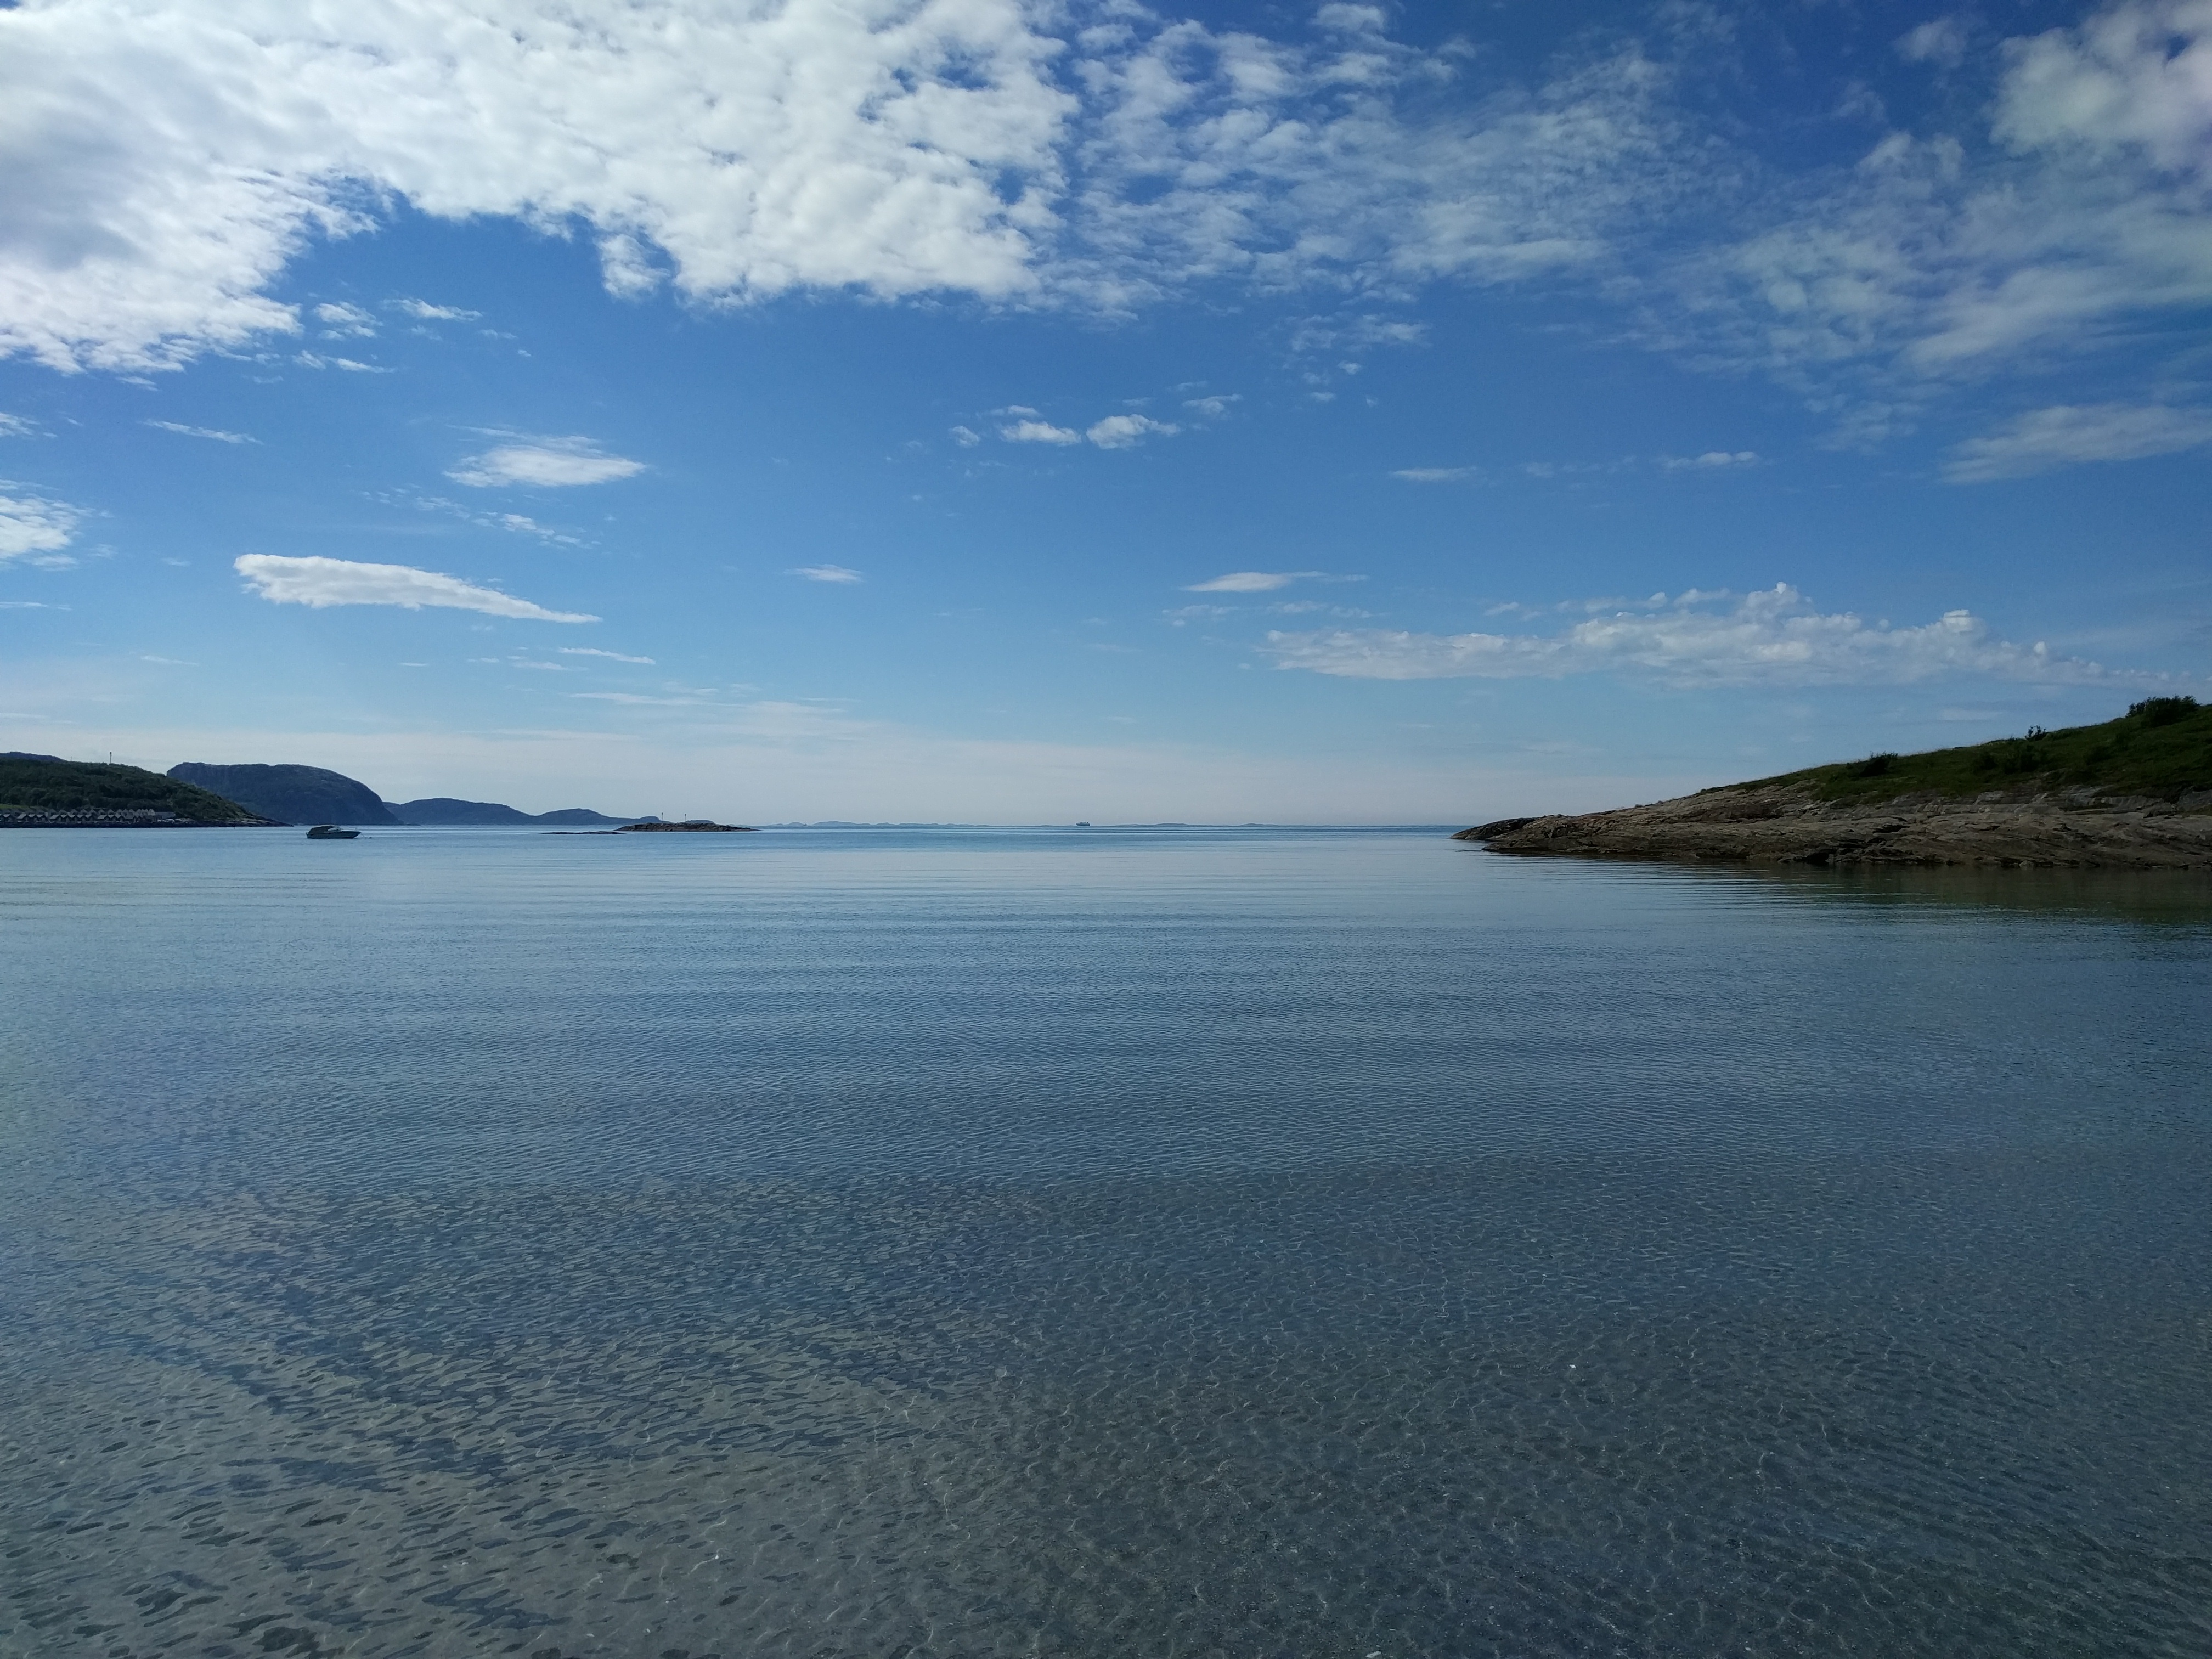
beach, landscape, sea, coast, water, ocean, horizon, cloud, sky, shore, lake, dawn, summer, vacation, dusk, reflection, relax, peaceful, seascape, bay, island, reservoir, body of water, blue sky, loch, cape, blue sky clouds, by the sea, geographical feature